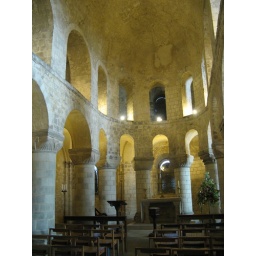
After spending a day in Oxford, we took the train back to London.Took this in a building at the london tower.London, England